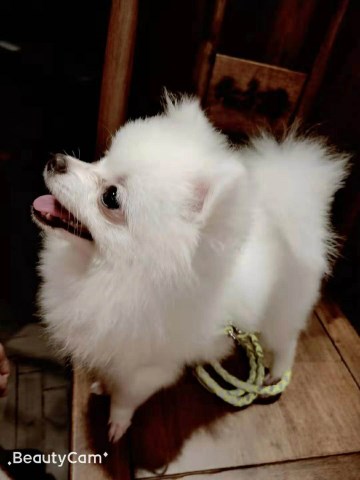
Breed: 1936-n000005-Pomeranian